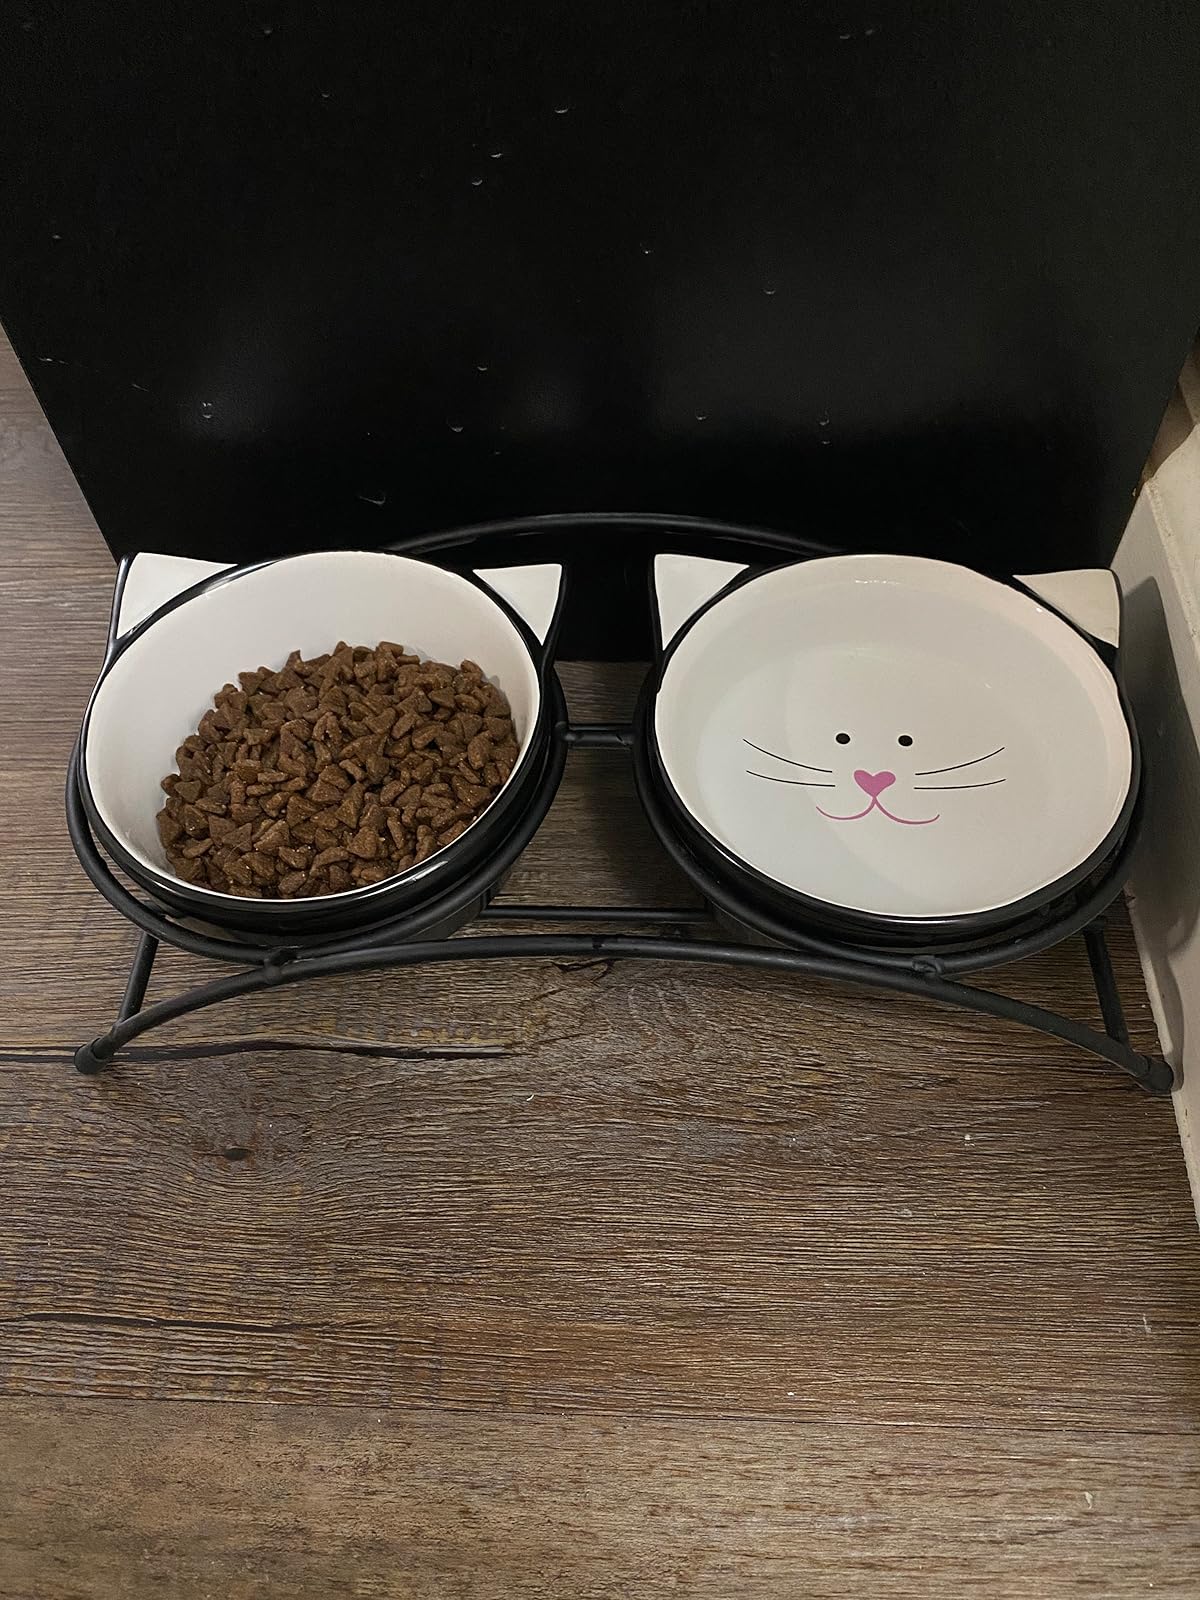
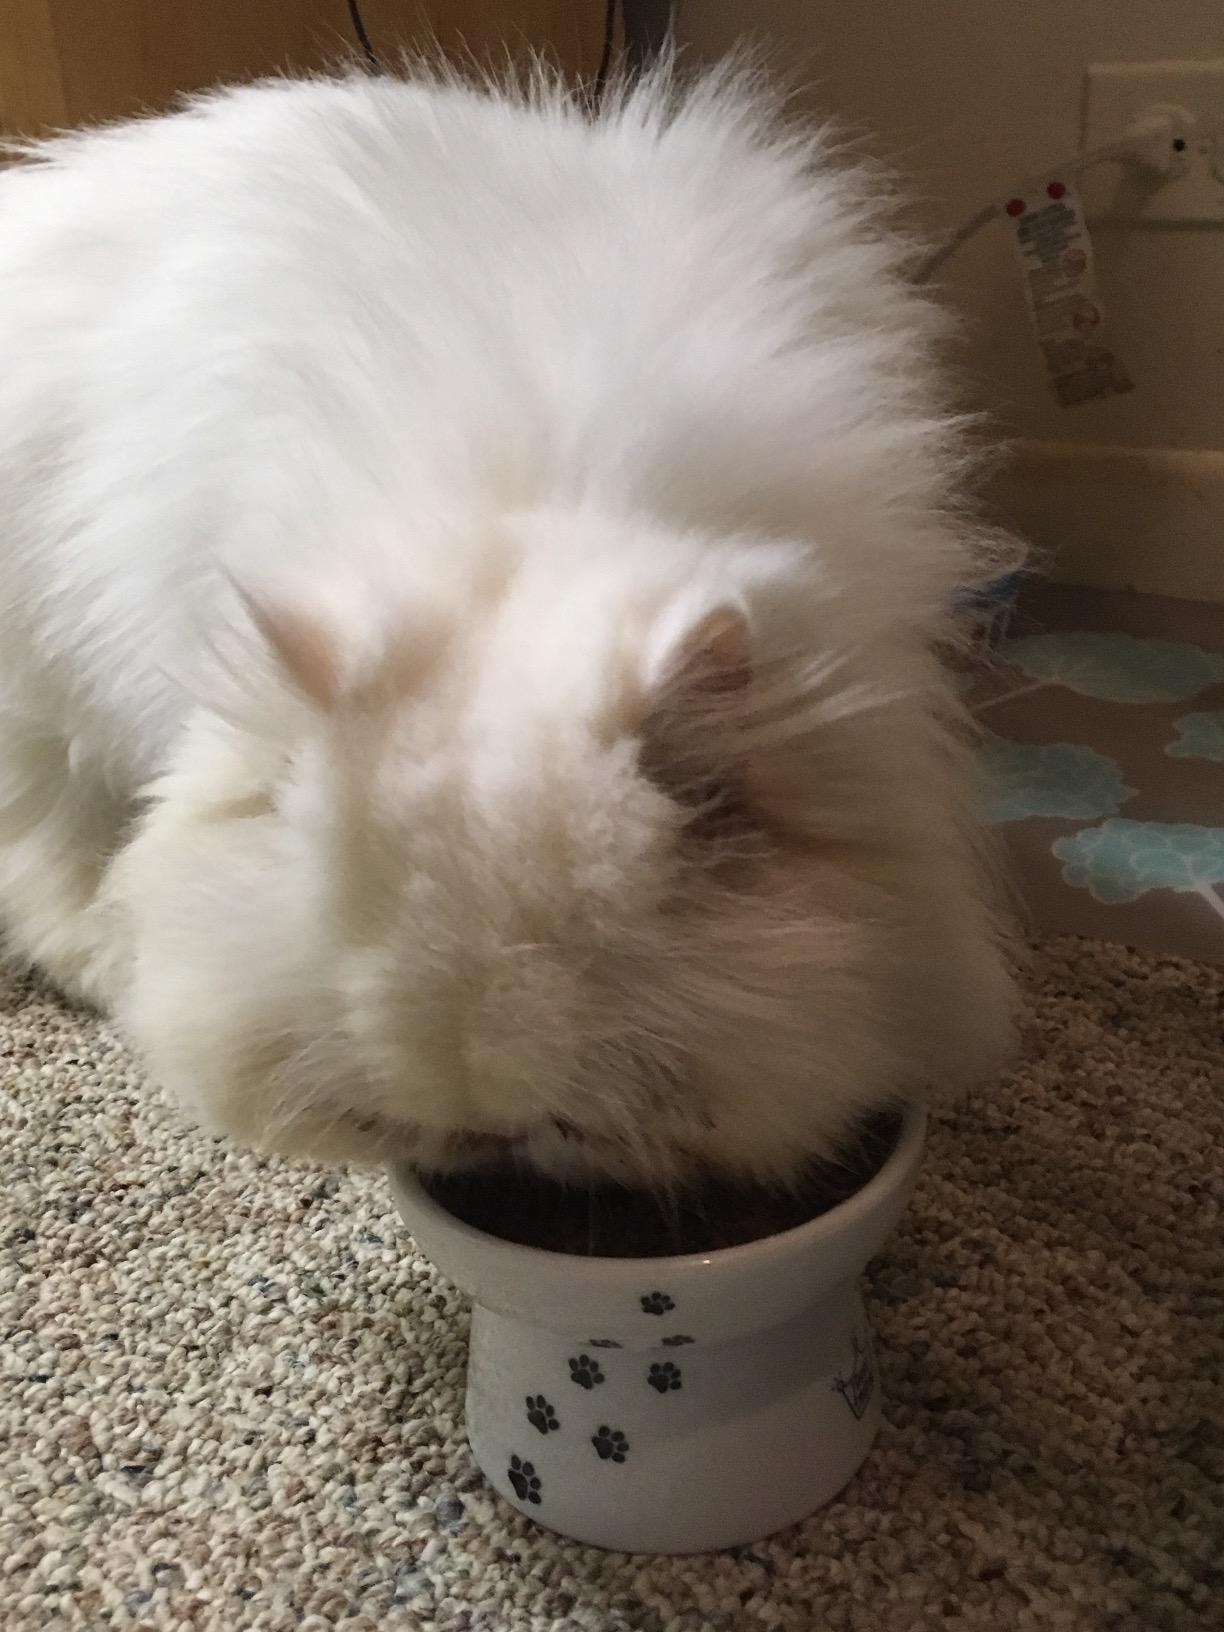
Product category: items_bowl
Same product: no